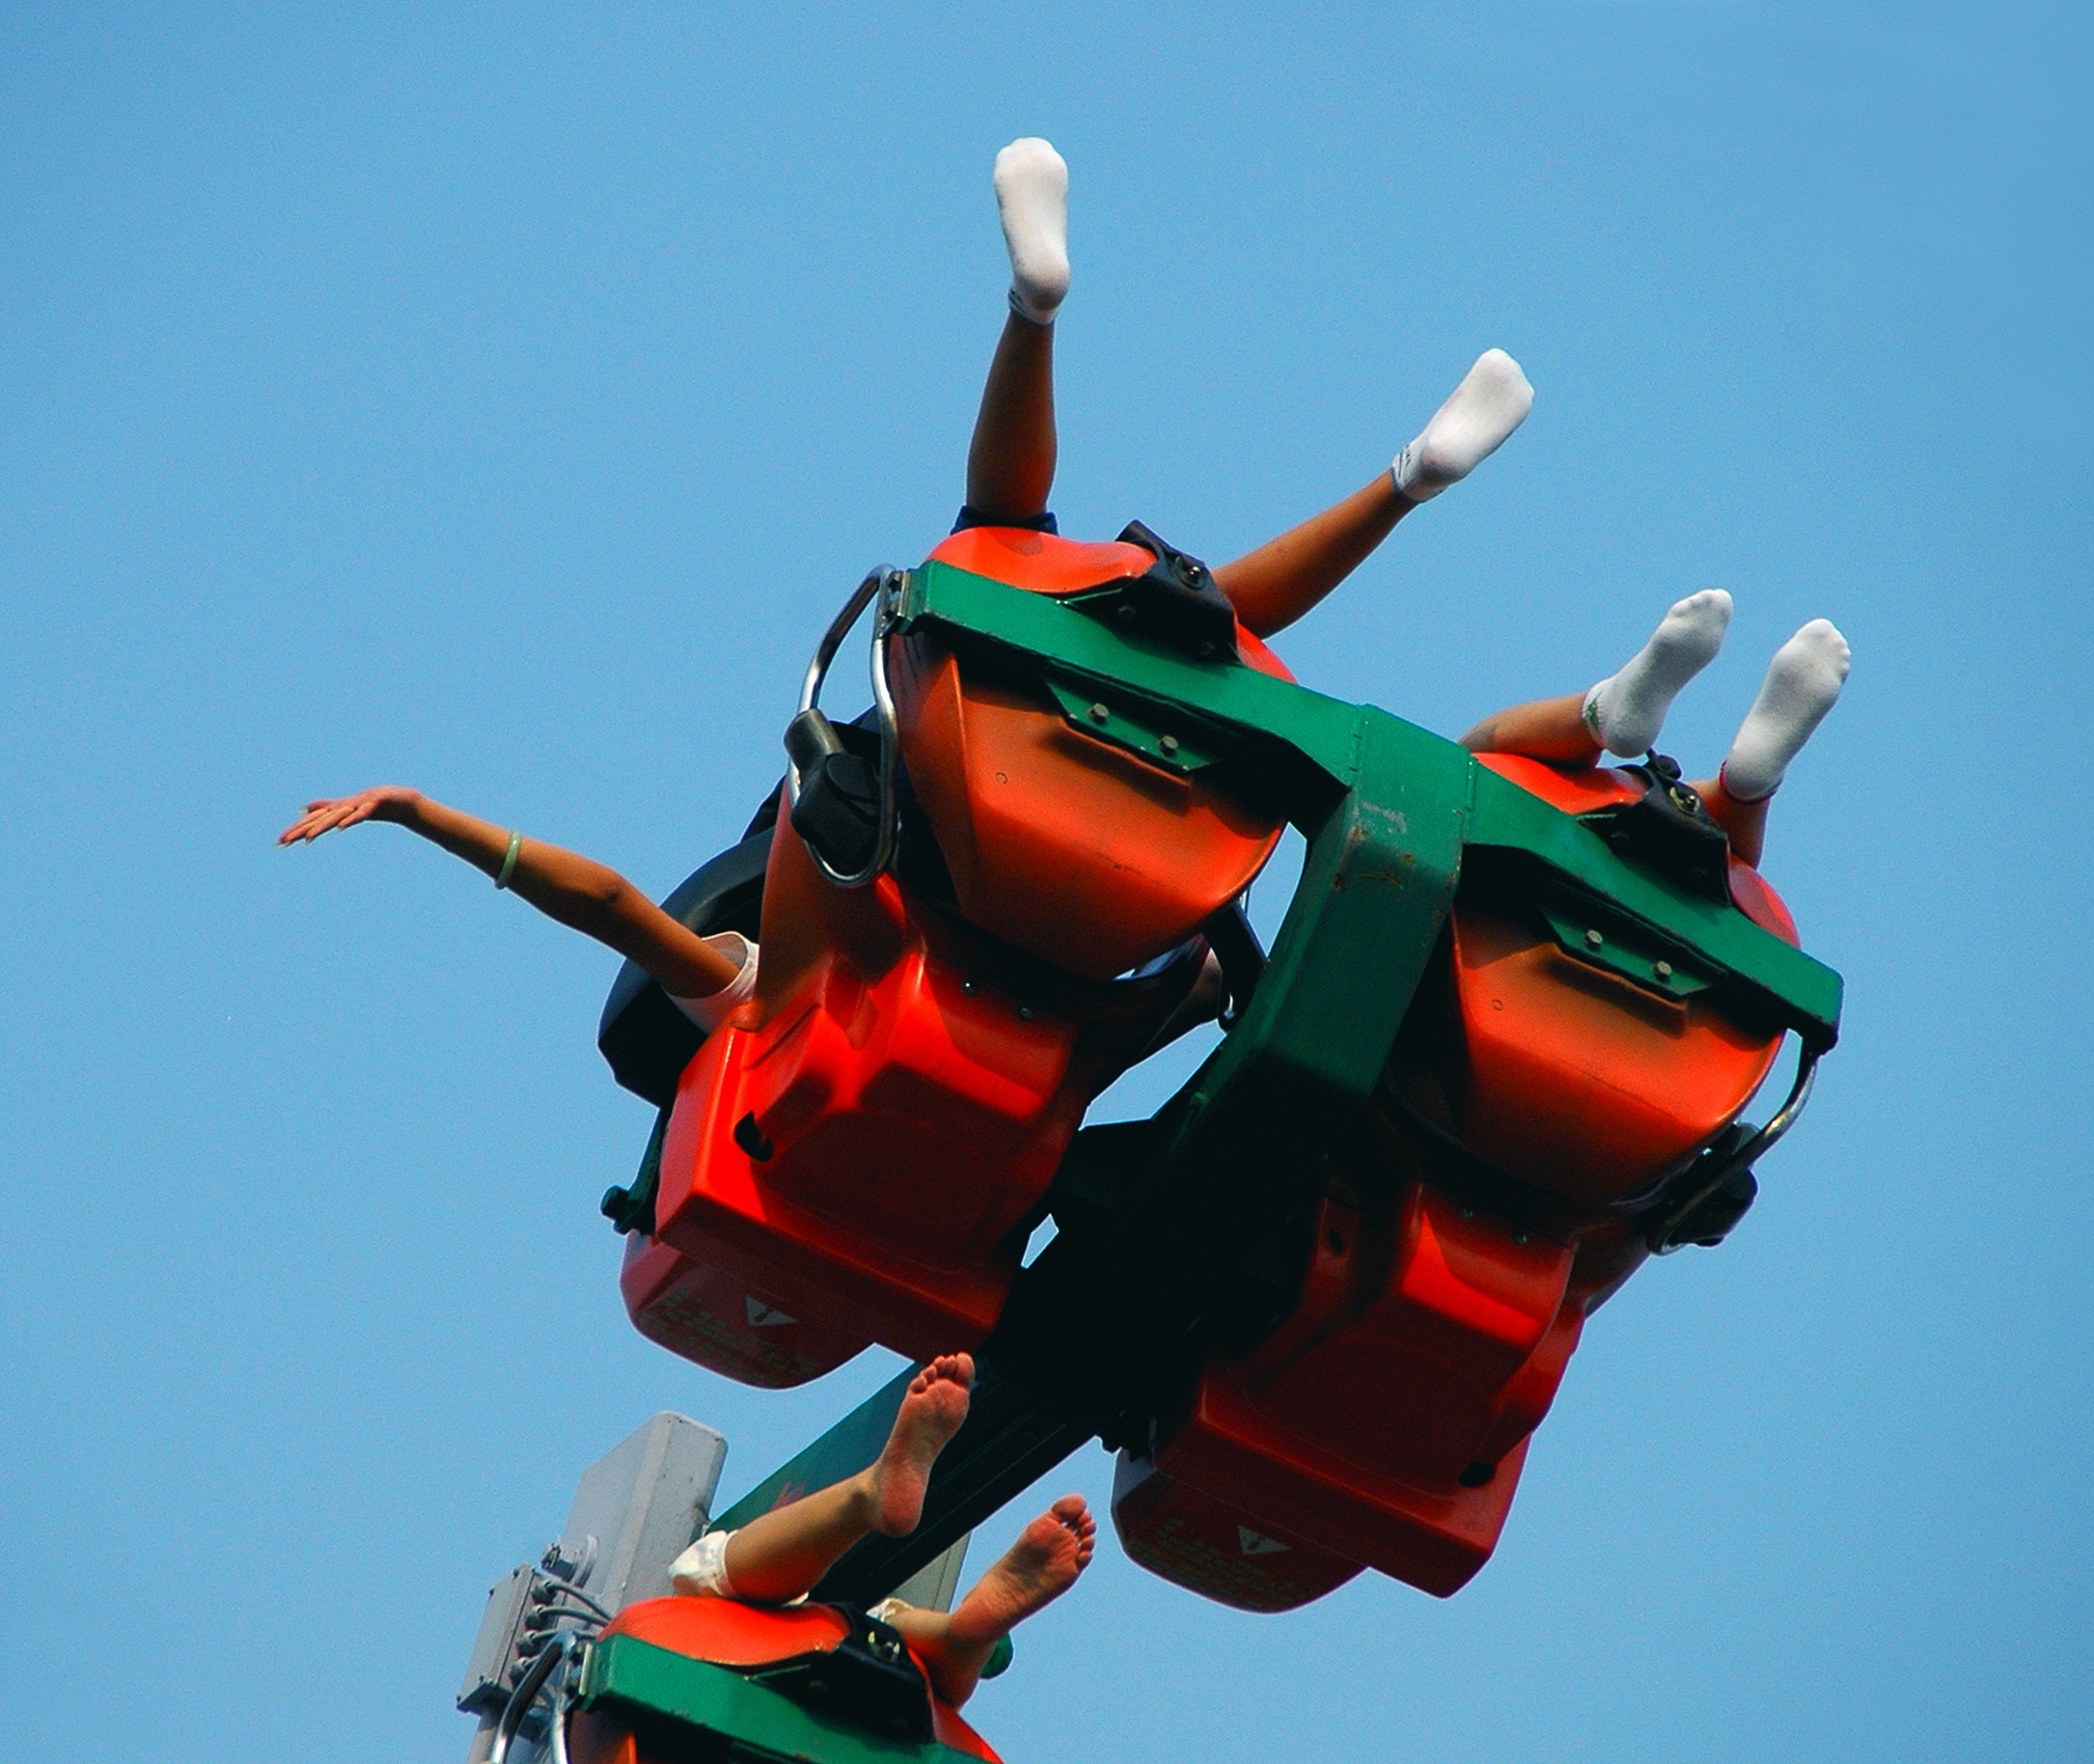
feet, red, amusement park, extreme sport, toy, height, sports, entertainment, parachuting, air sports, manege, mecha, atmosphere of earth